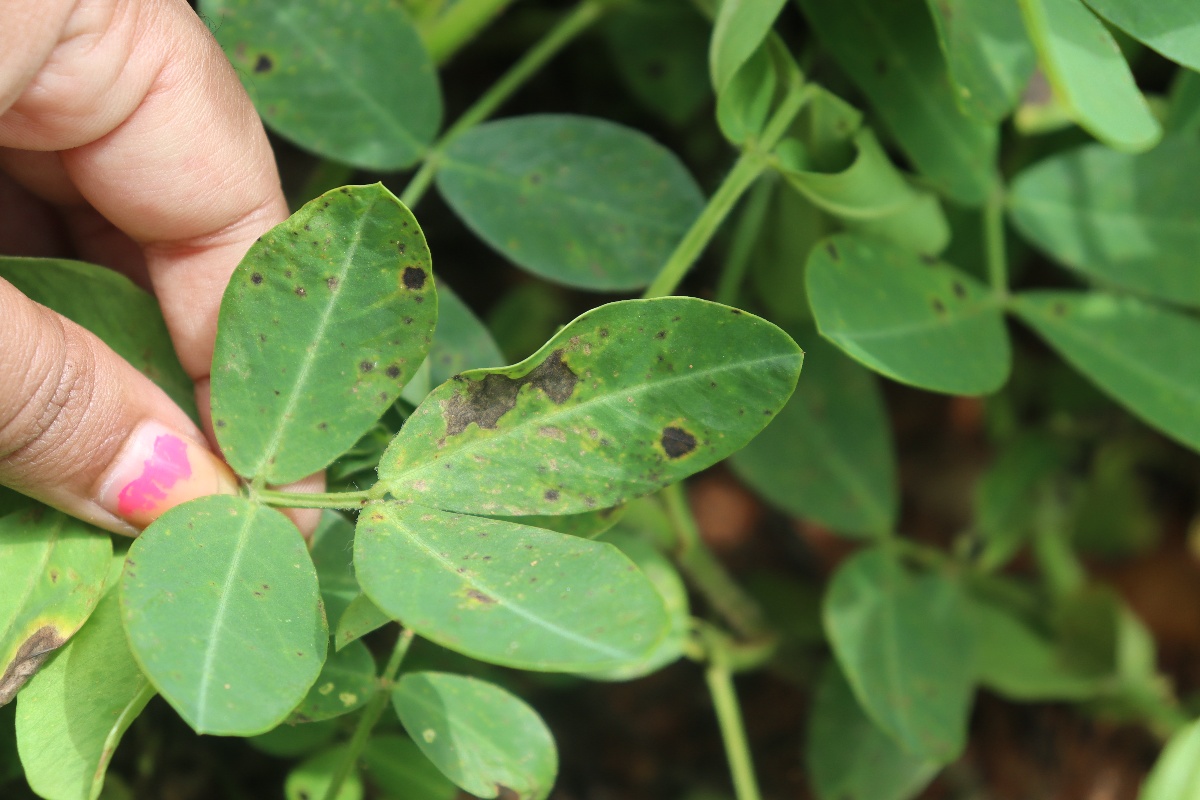
Label: early_leaf_spot